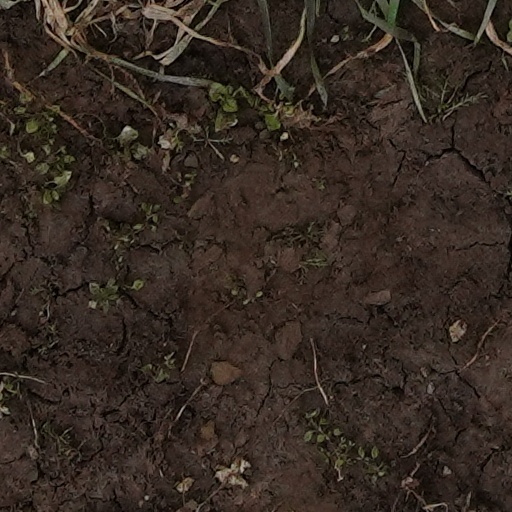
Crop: wheat